Nashville Roller Derby

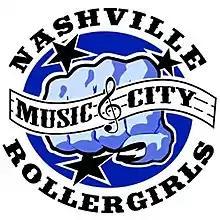
Former Nashville logo

Nashville first qualified for WFTDA Playoffs in 2009, entering the WFTDA South Central Regional Tournament as the sixth seed and finishing in sixth place with a 126–66 loss to the Atlanta Rollergirls. In 2010, Nashville was the fifth seed at the South Central Regional, and came up against Atlanta again, this time in the third-place game, and won 132–73 to qualify for WFTDA Championships for the first time. At Championships in Chicago in November, Nashville lost to the Oly Rollers 214–53 in the opening round and was eliminated. At the 2011 South Central Regional, with a score of 213-38 Nashville again defeated Atlanta to finish in third place and qualify for Championships. At Championships, Nashville did not make it past the first round again, this time eliminated by Rocky Mountain Rollergirls by a score of 198–58. In 2012, Nashville was the fourth seed at the South Central Regional Playoff, but fell to a sixth-place finish after losing the fifth place game to No Coast Derby Girls 152–126.